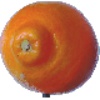
Label: tangelo